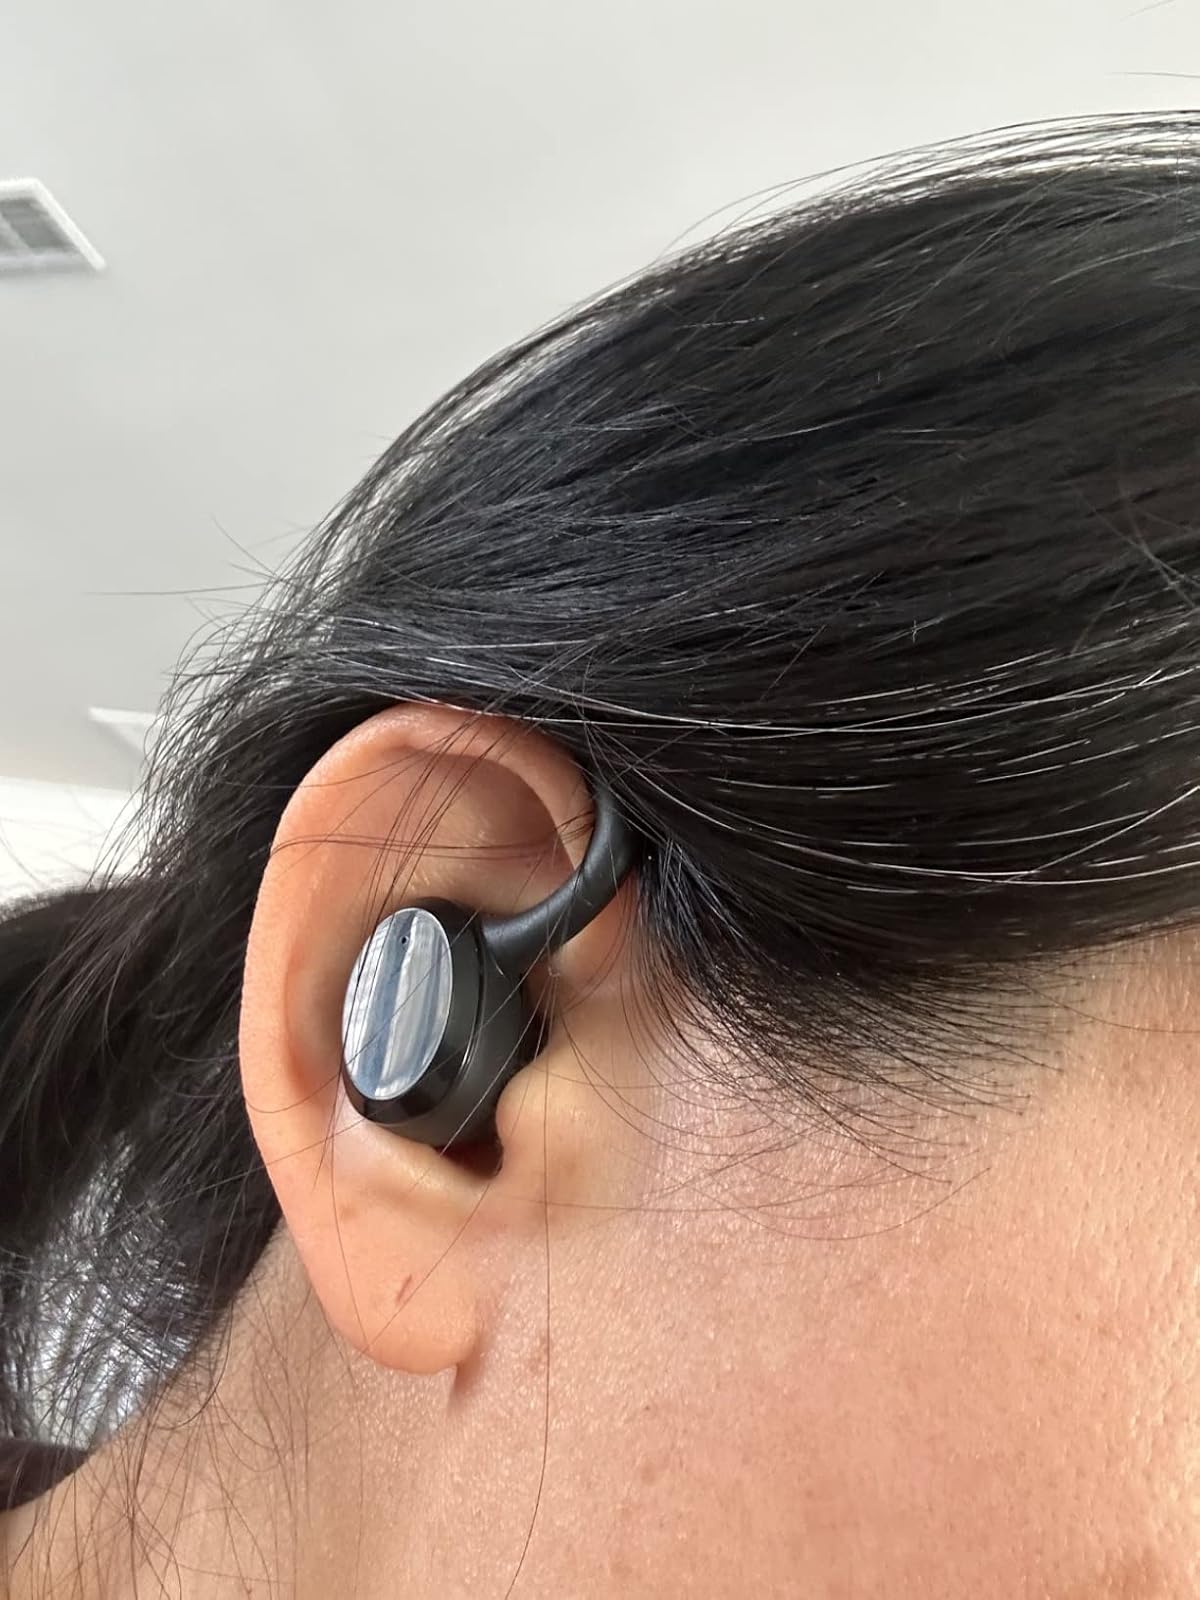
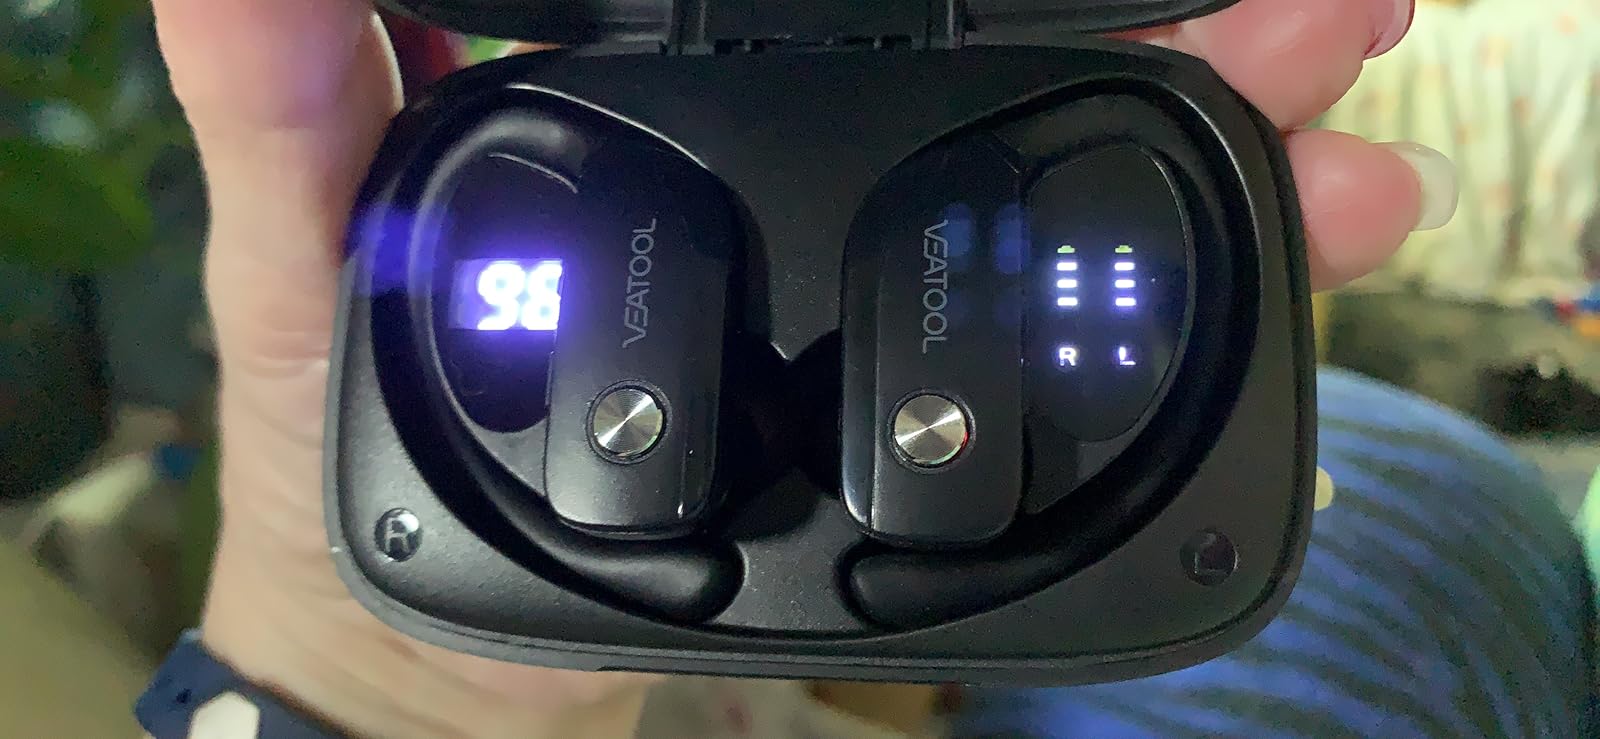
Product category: earbuds
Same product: no